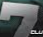
Number: 7